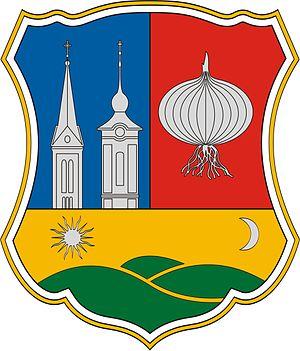
Nagyhajmás est un village et une commune du comitat de Baranya en Hongrie.